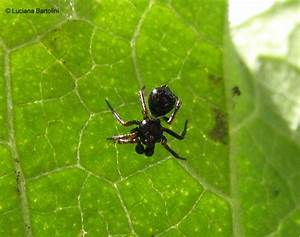
Label: spider